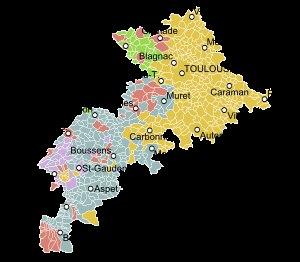
La Haute-Garonne est un département situé dans le Sud-Ouest de la France, dans la région Occitanie. Sa préfecture est la ville de Toulouse, qui est aussi le chef-lieu de la région Occitanie. Ses habitants sont appelés les Haut-Garonnais. L'Insee et la Poste lui attribuent le code 31.